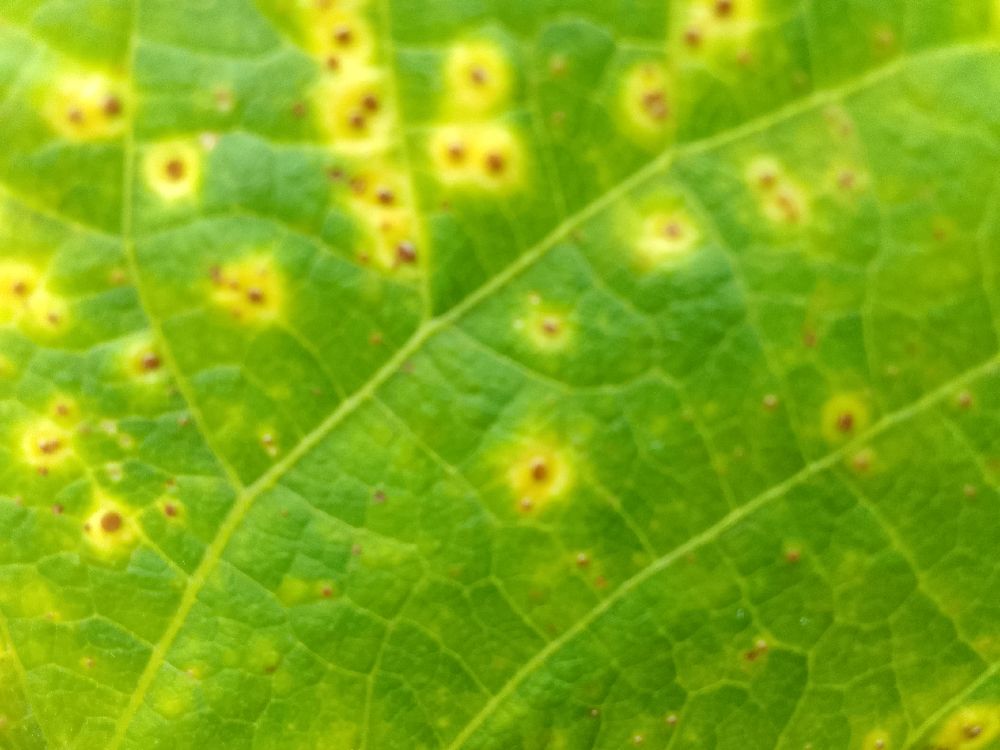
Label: rust